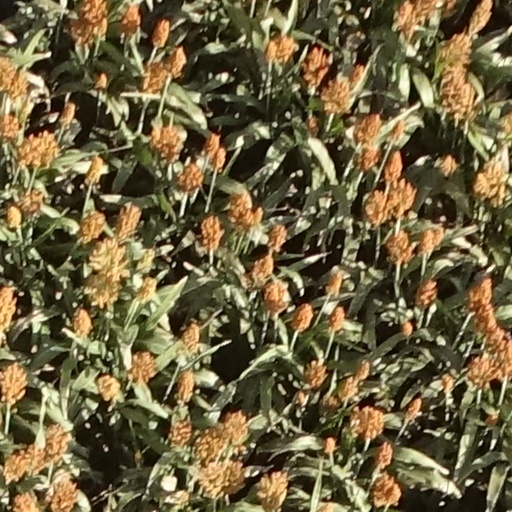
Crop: sorghum